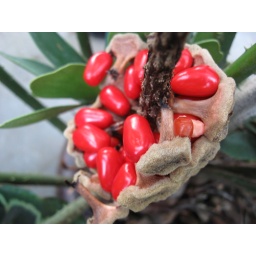
Really interesting plant in the Bromeliad House, the fruit is really something.